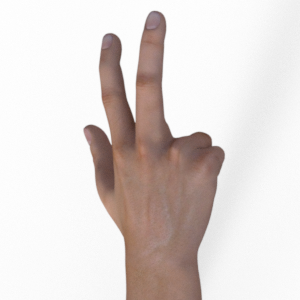
Label: scissors